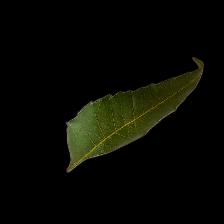
Plant: Neem